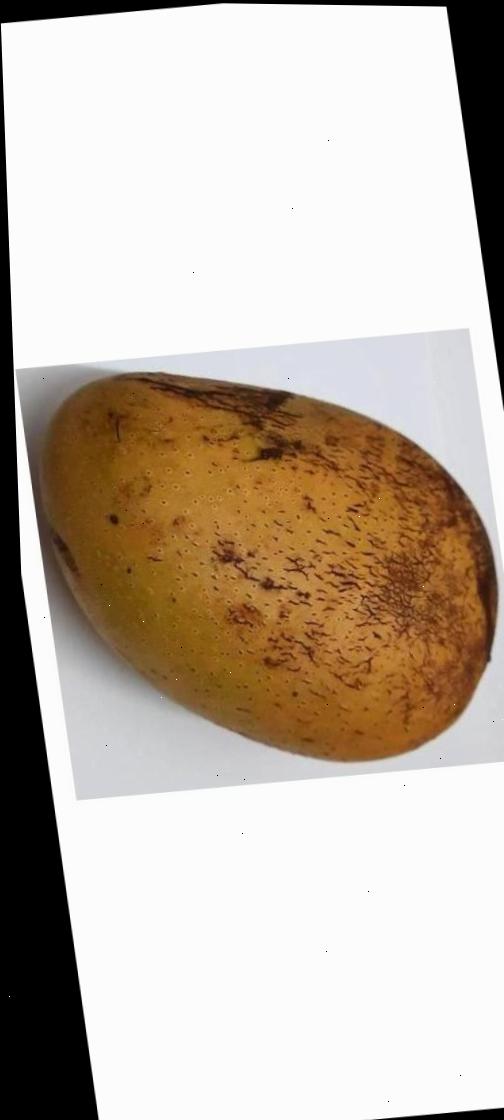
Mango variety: Ashshina Classic